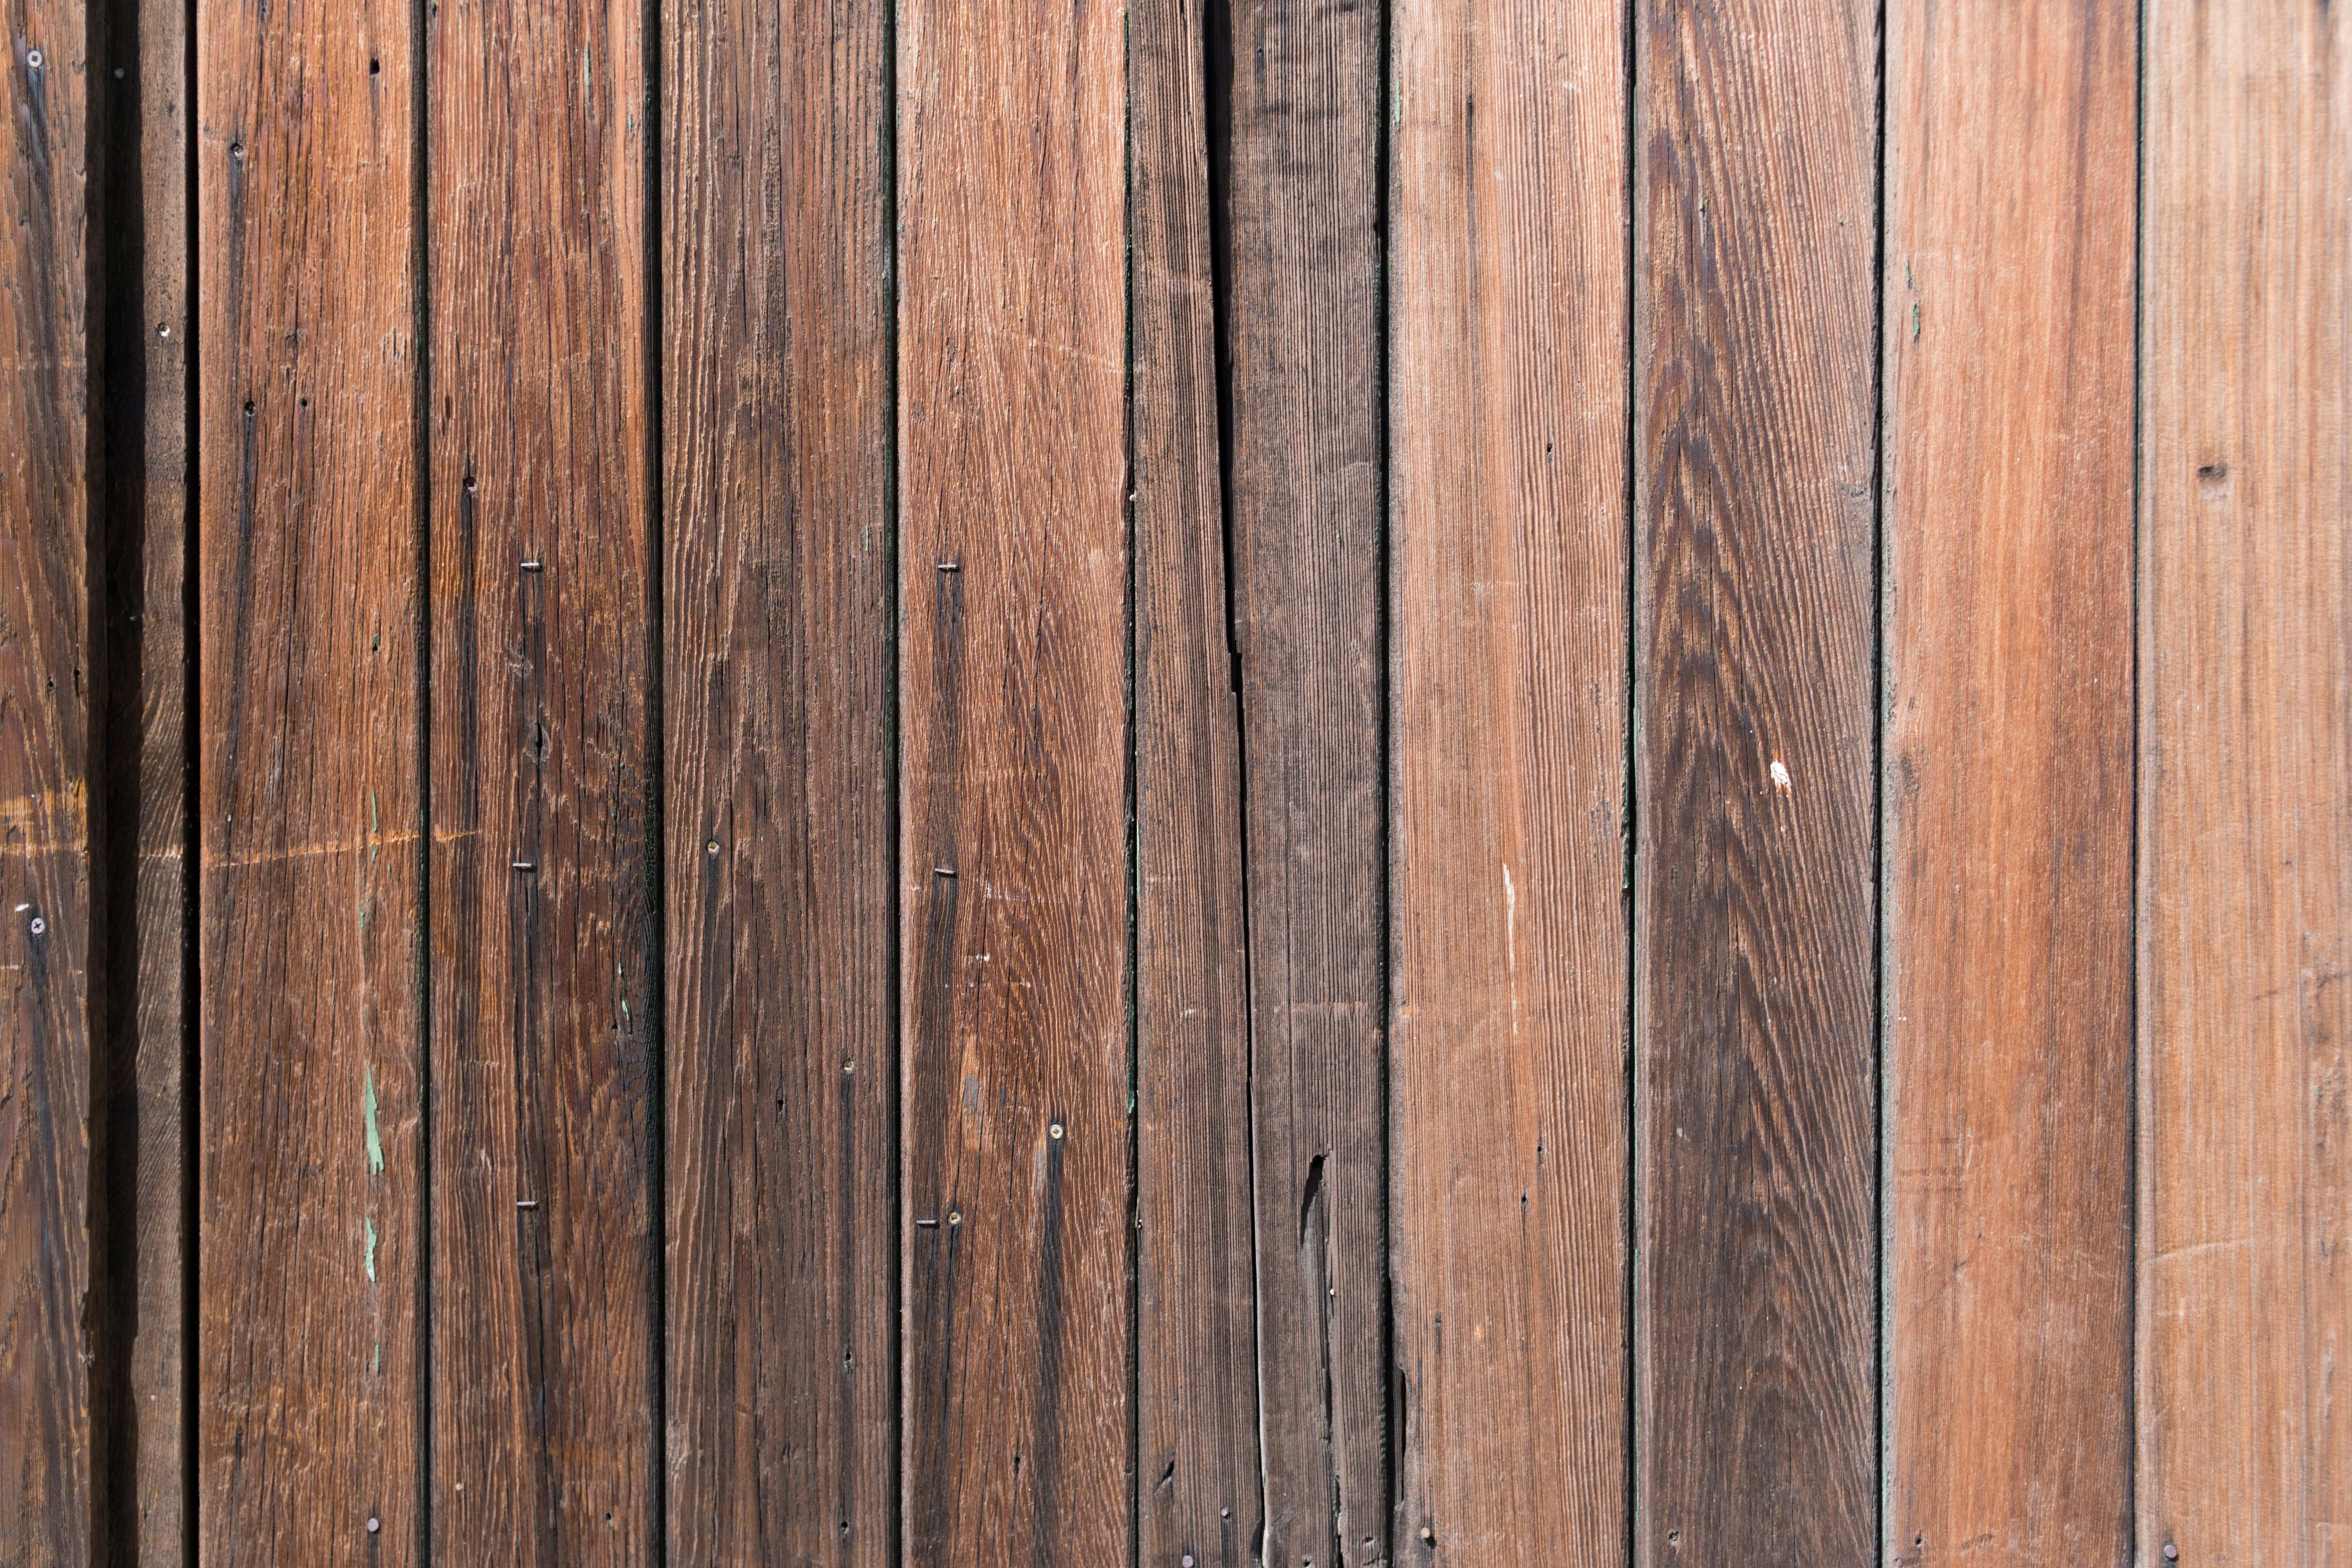
wood, plank, floor, lumber, hardwood, planks, wooden, flooring, wood flooring, wooden planks, outdoor structure, laminate flooring, wood stain